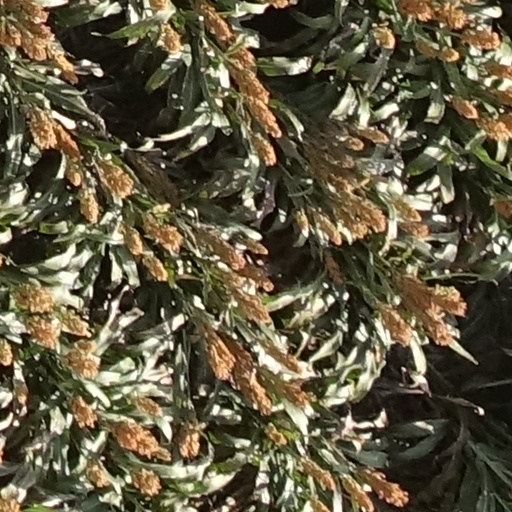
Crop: sorghum